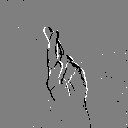
ASL letter: r